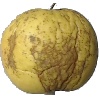
Label: Apple Golden 1